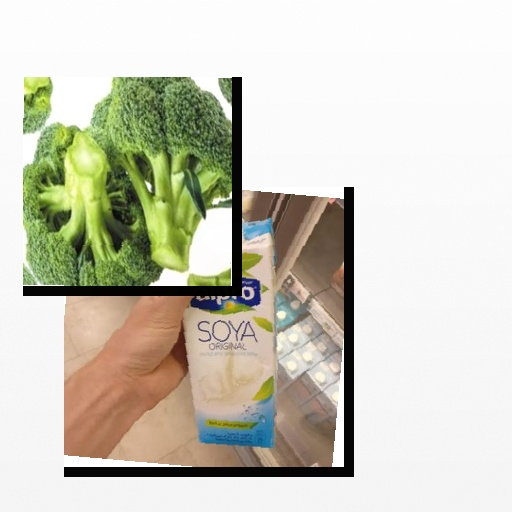
Food items: broccoli, soy_milk